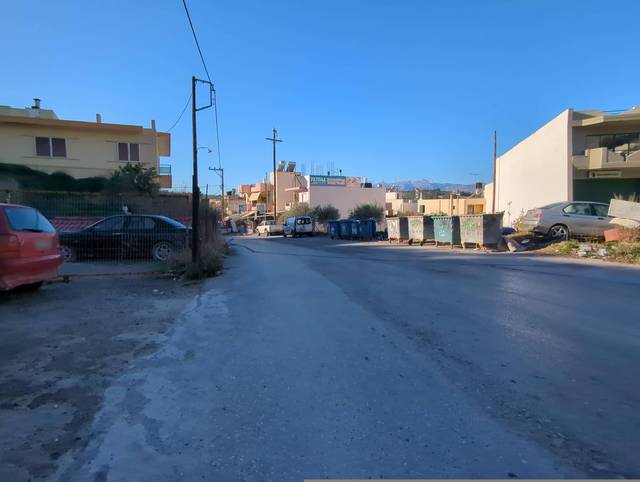
Region: Greece
Coordinates: 35.319, 25.13